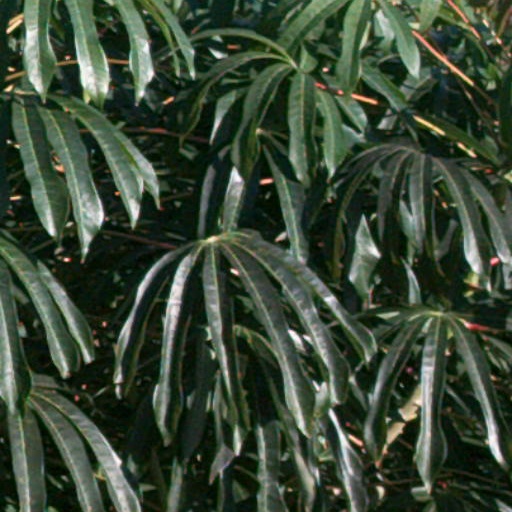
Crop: cassava